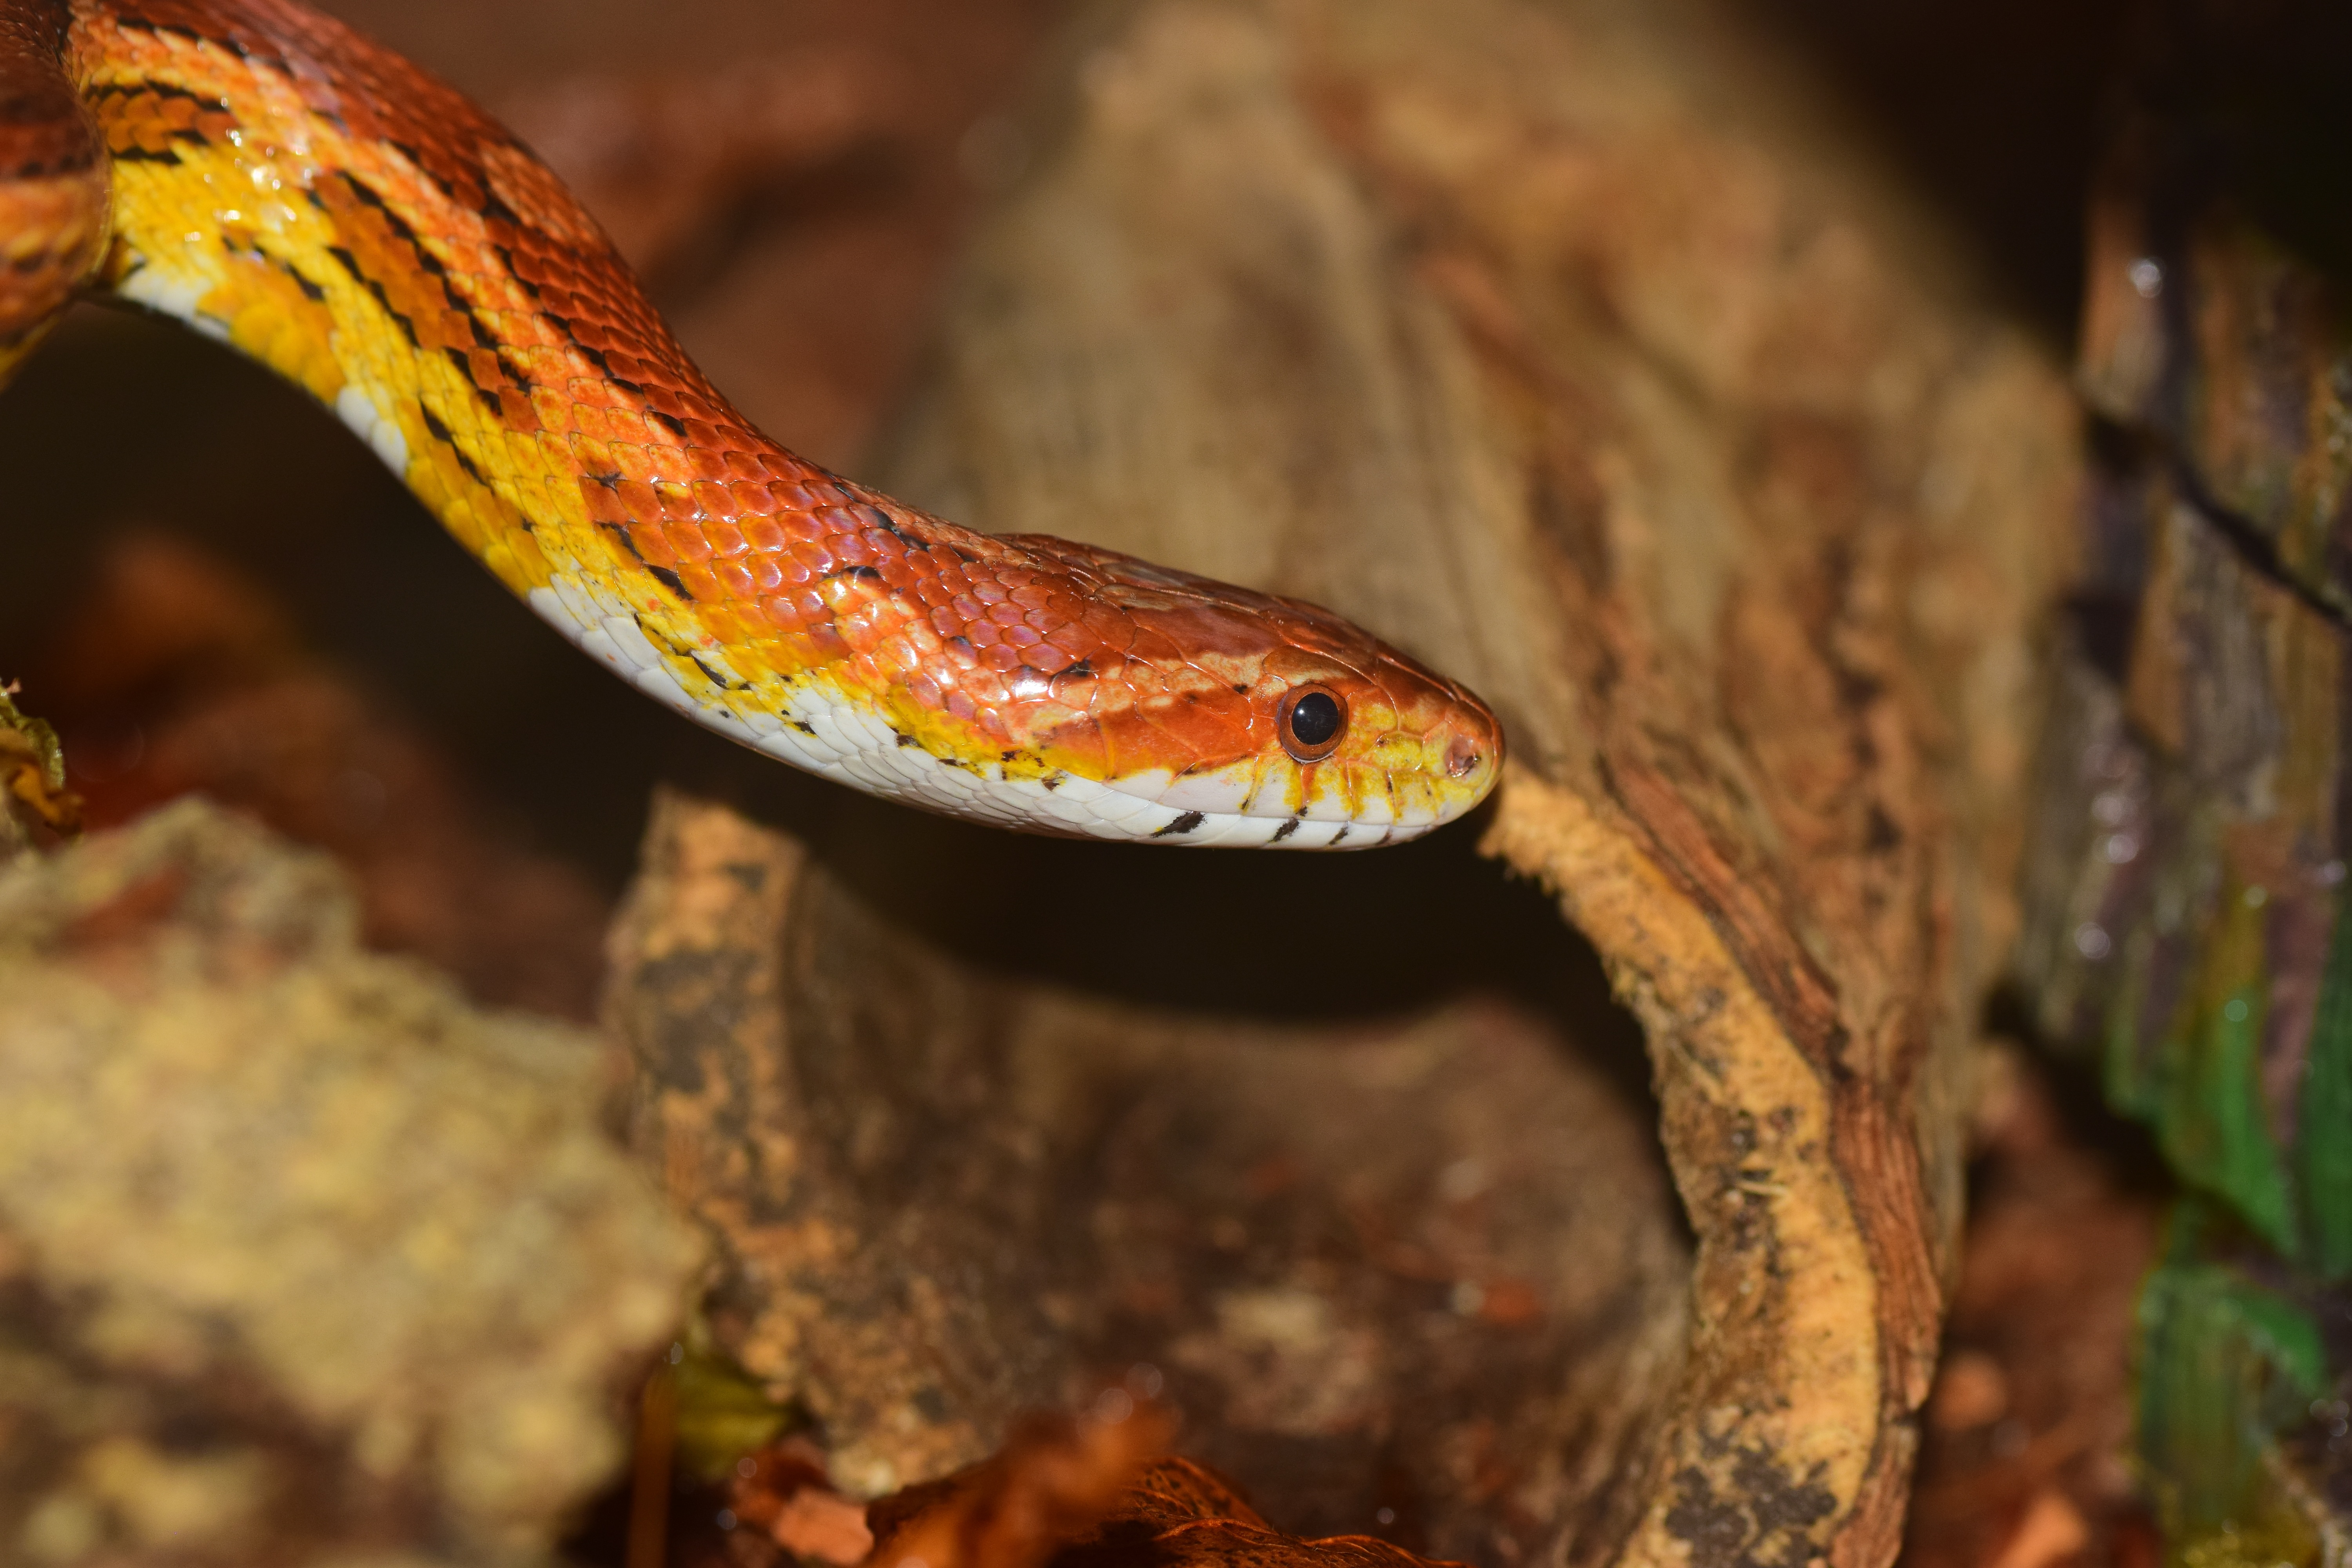
wildlife, orange, reptile, scale, fauna, close up, skin, snake, vertebrate, newt, creature, terrarium, curious, animal world, serpent, constrictor, macro photography, non toxic, terraristik, corn snake, garter snake, scaled reptile, salamandridae